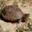
Label: turtle